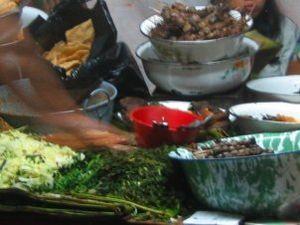
Le nasi pecel est un plat de riz javanais servi avec du pecel. Les légumes sont généralement des kangkung ou épinards d'eau, des haricots kilomètres, des feuilles de cassave, des feuilles de papaye et, à Java oriental, il est servi avec du kembang turi.